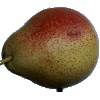
Label: Pear Forelle 1